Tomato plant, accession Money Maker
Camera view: tilt-top (135 deg); turntable rotation: 60 degrees
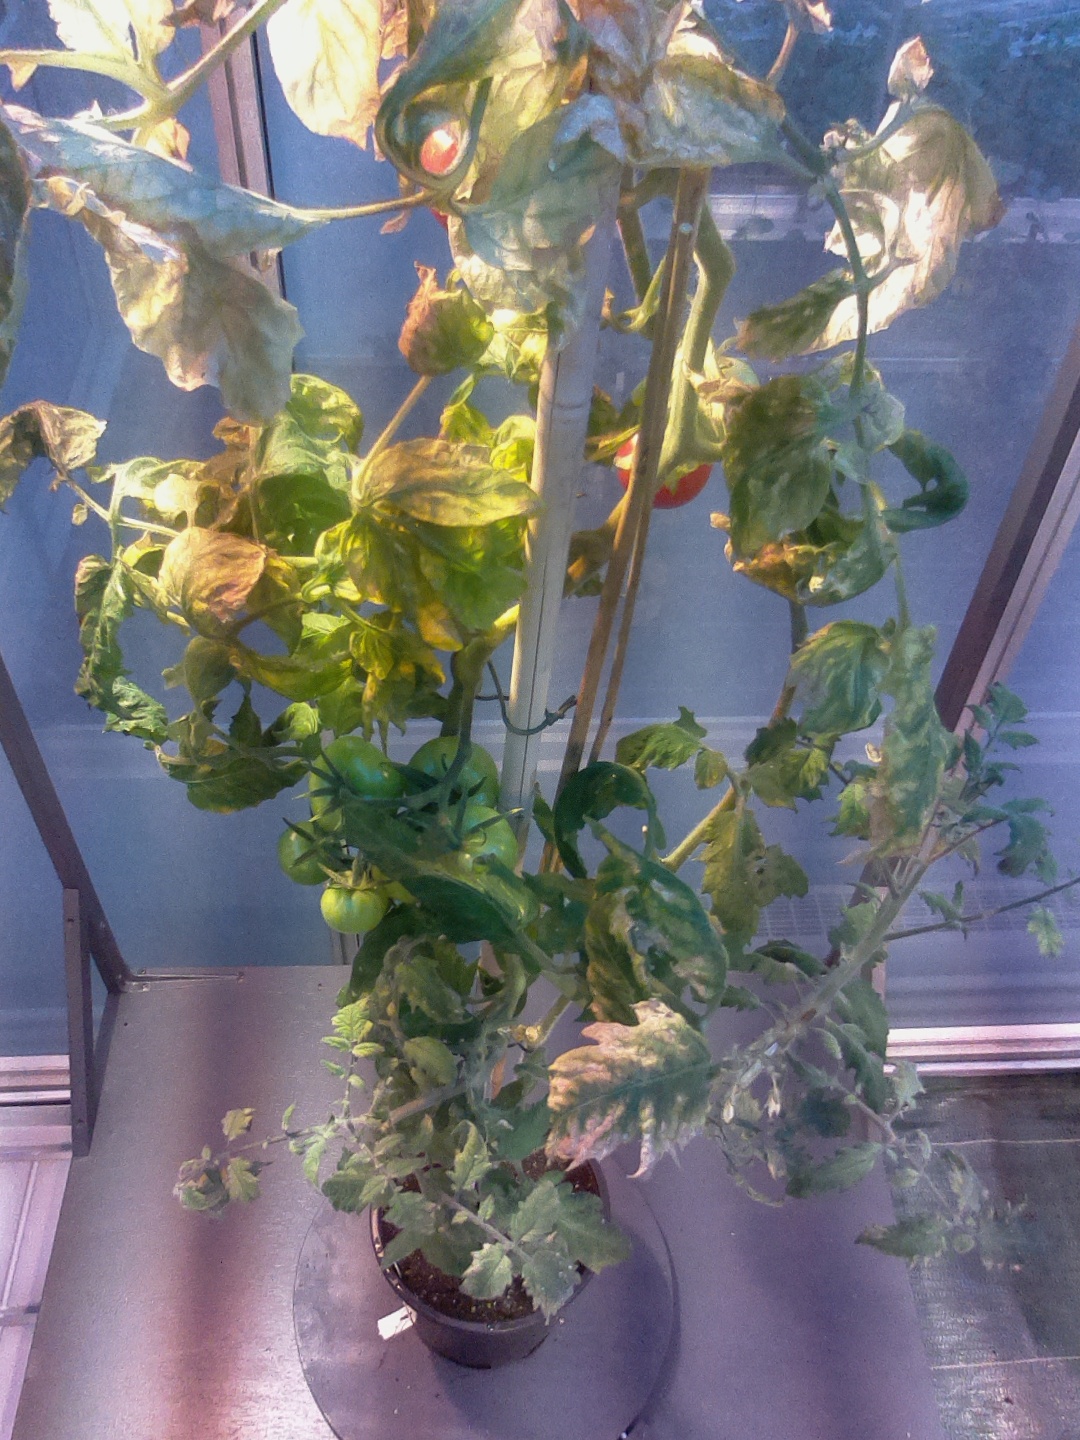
BBCH growth stage 89: 90%-100% of fruits show typical fully ripe color